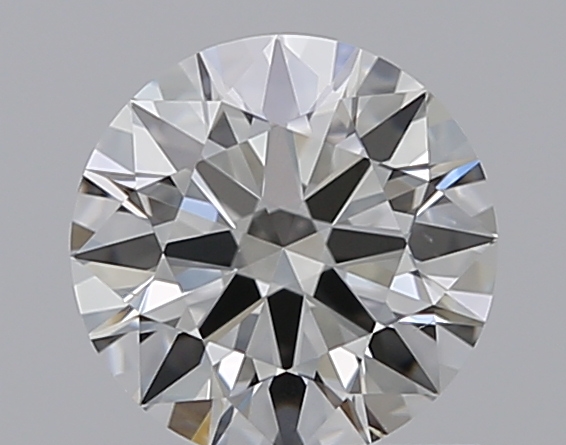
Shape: round
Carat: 0.8
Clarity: VS2
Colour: I
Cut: EX
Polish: EX
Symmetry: EX
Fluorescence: F
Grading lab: GIA
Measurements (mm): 6.02 x 6.04 x 3.61